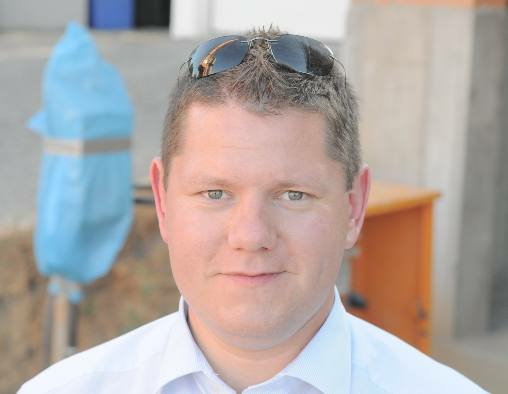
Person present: Yes